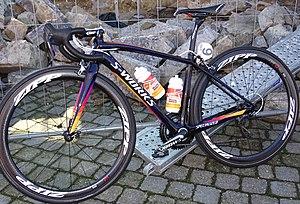
Reportage réalisé le mercredi 2 mars à l'occasion du départ du Samyn des Dames 2016 et du Samyn 2016 à Quaregnon, Belgique.
La saison 2016 de l'équipe cycliste Boels Dolmans est la septième de la formation.